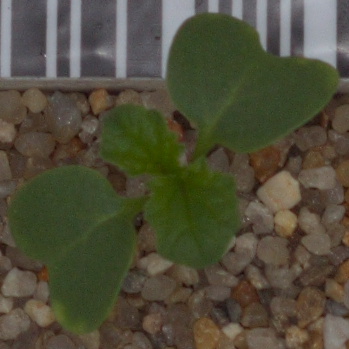
Label: charlock